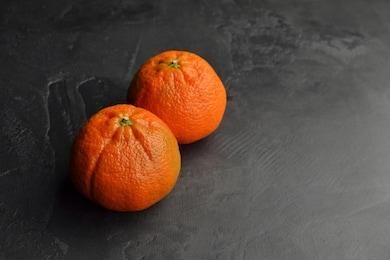
Label: mandarine